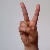
The image shows a hand gesture representing the letter 'V' in Indian Sign Language.